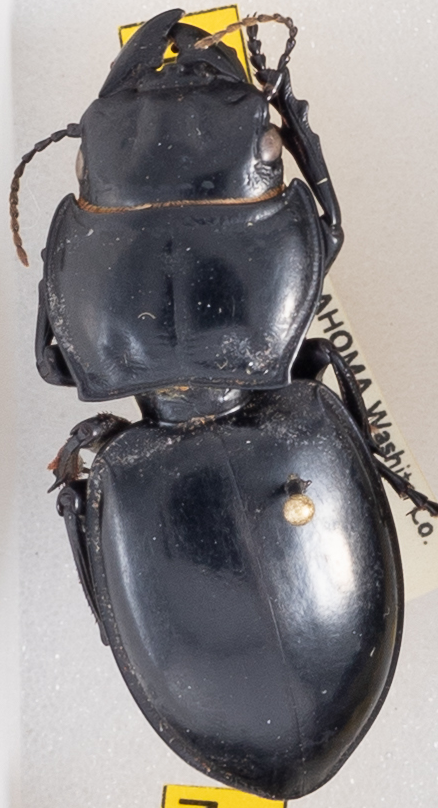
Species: Pasimachus californicus
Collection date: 2019-05-29
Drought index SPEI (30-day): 2.09
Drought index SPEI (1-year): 2.09
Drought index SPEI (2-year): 1.13